Antonio del Pollaiuolo

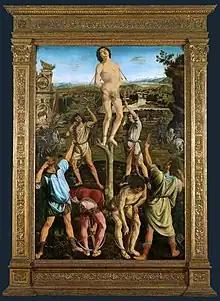
"Martyrdom of Saint Sebastian" (1473–1475), with his brother Piero

He was born in Florence. The brothers took the nickname "pollaiuolo" meaning "poulterer" in Italian from the trade of their father Jacopo, who sold poultry, "pollaio". This was a luxury trade at the time, and all of Jacopo's four sons were unlikely to find room for careers in it. According to Benedetto Dei, the contemporary "fanatical enumerator" of Florentine life, there were only 8 poultry suppliers in Florence in 1472, but 44 goldsmith's workshops.